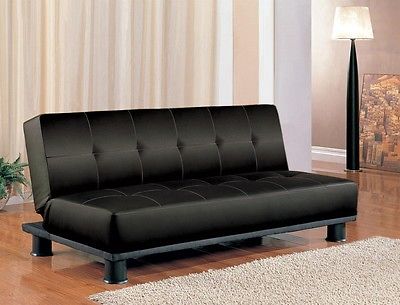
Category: sofa